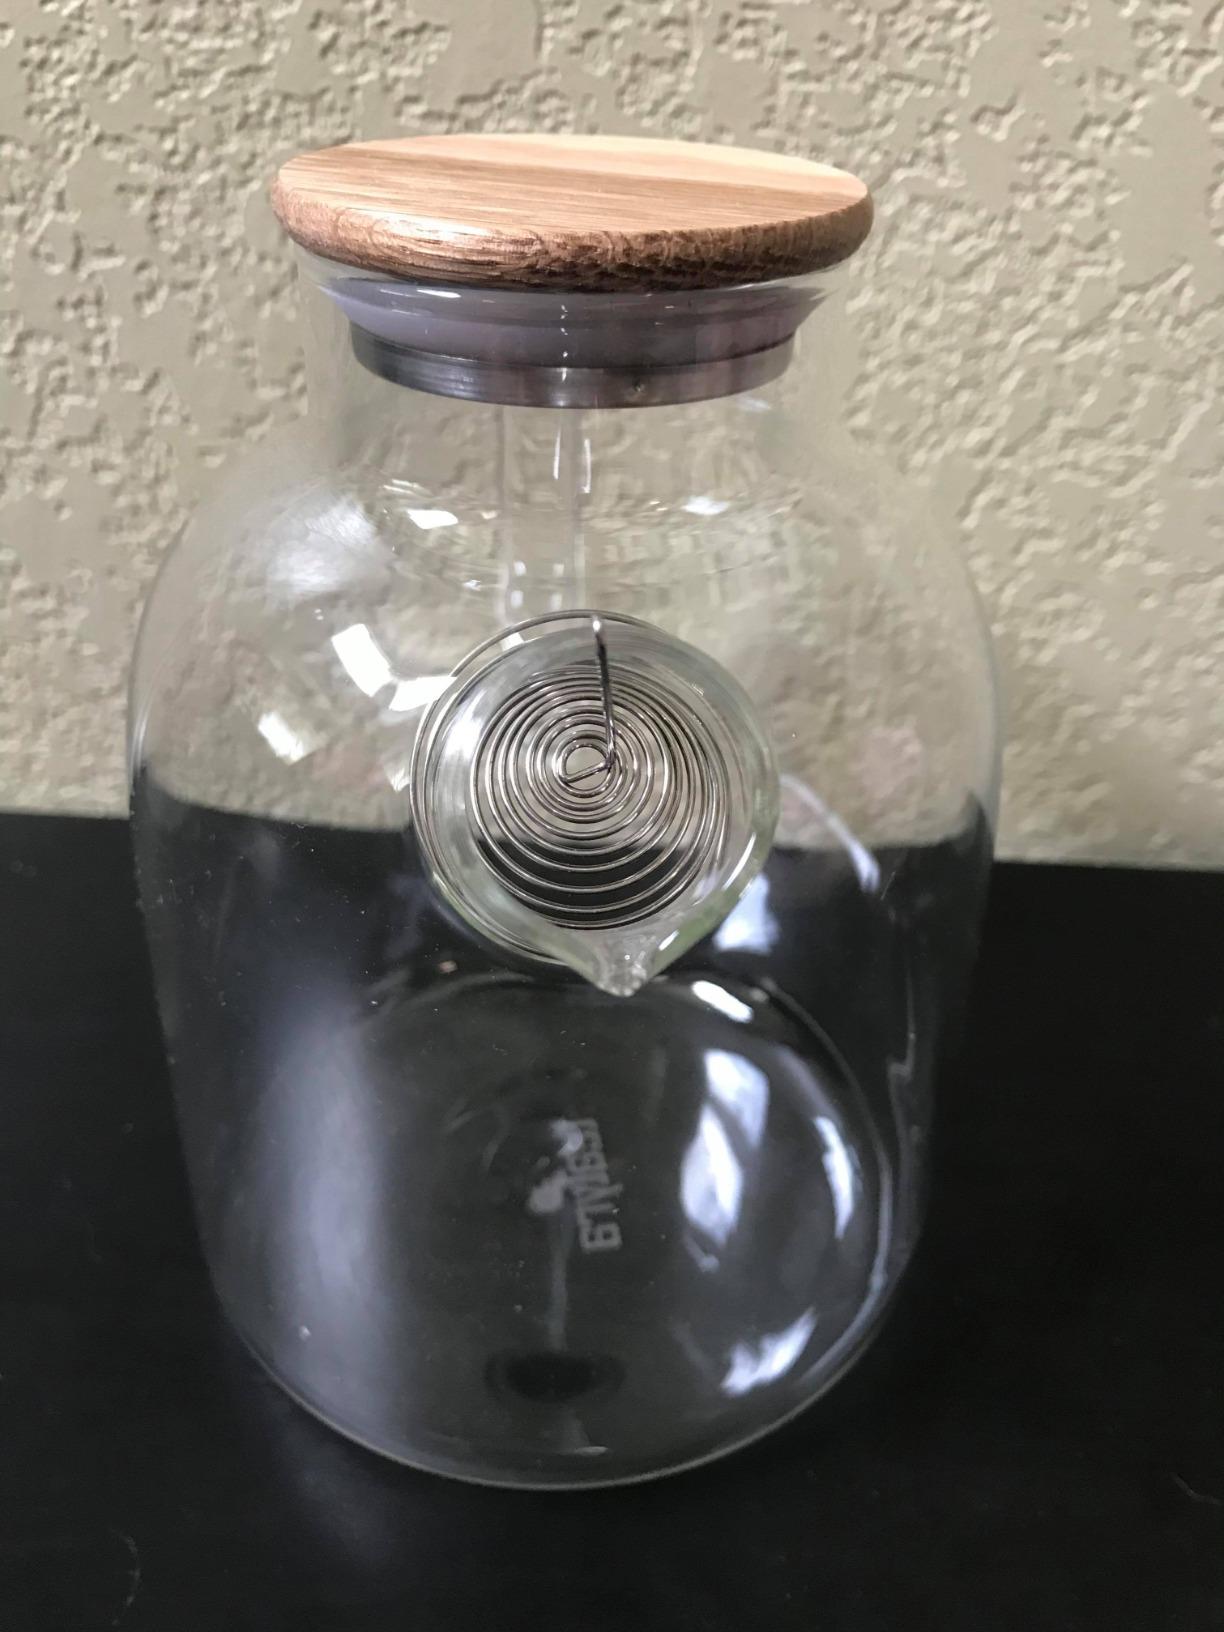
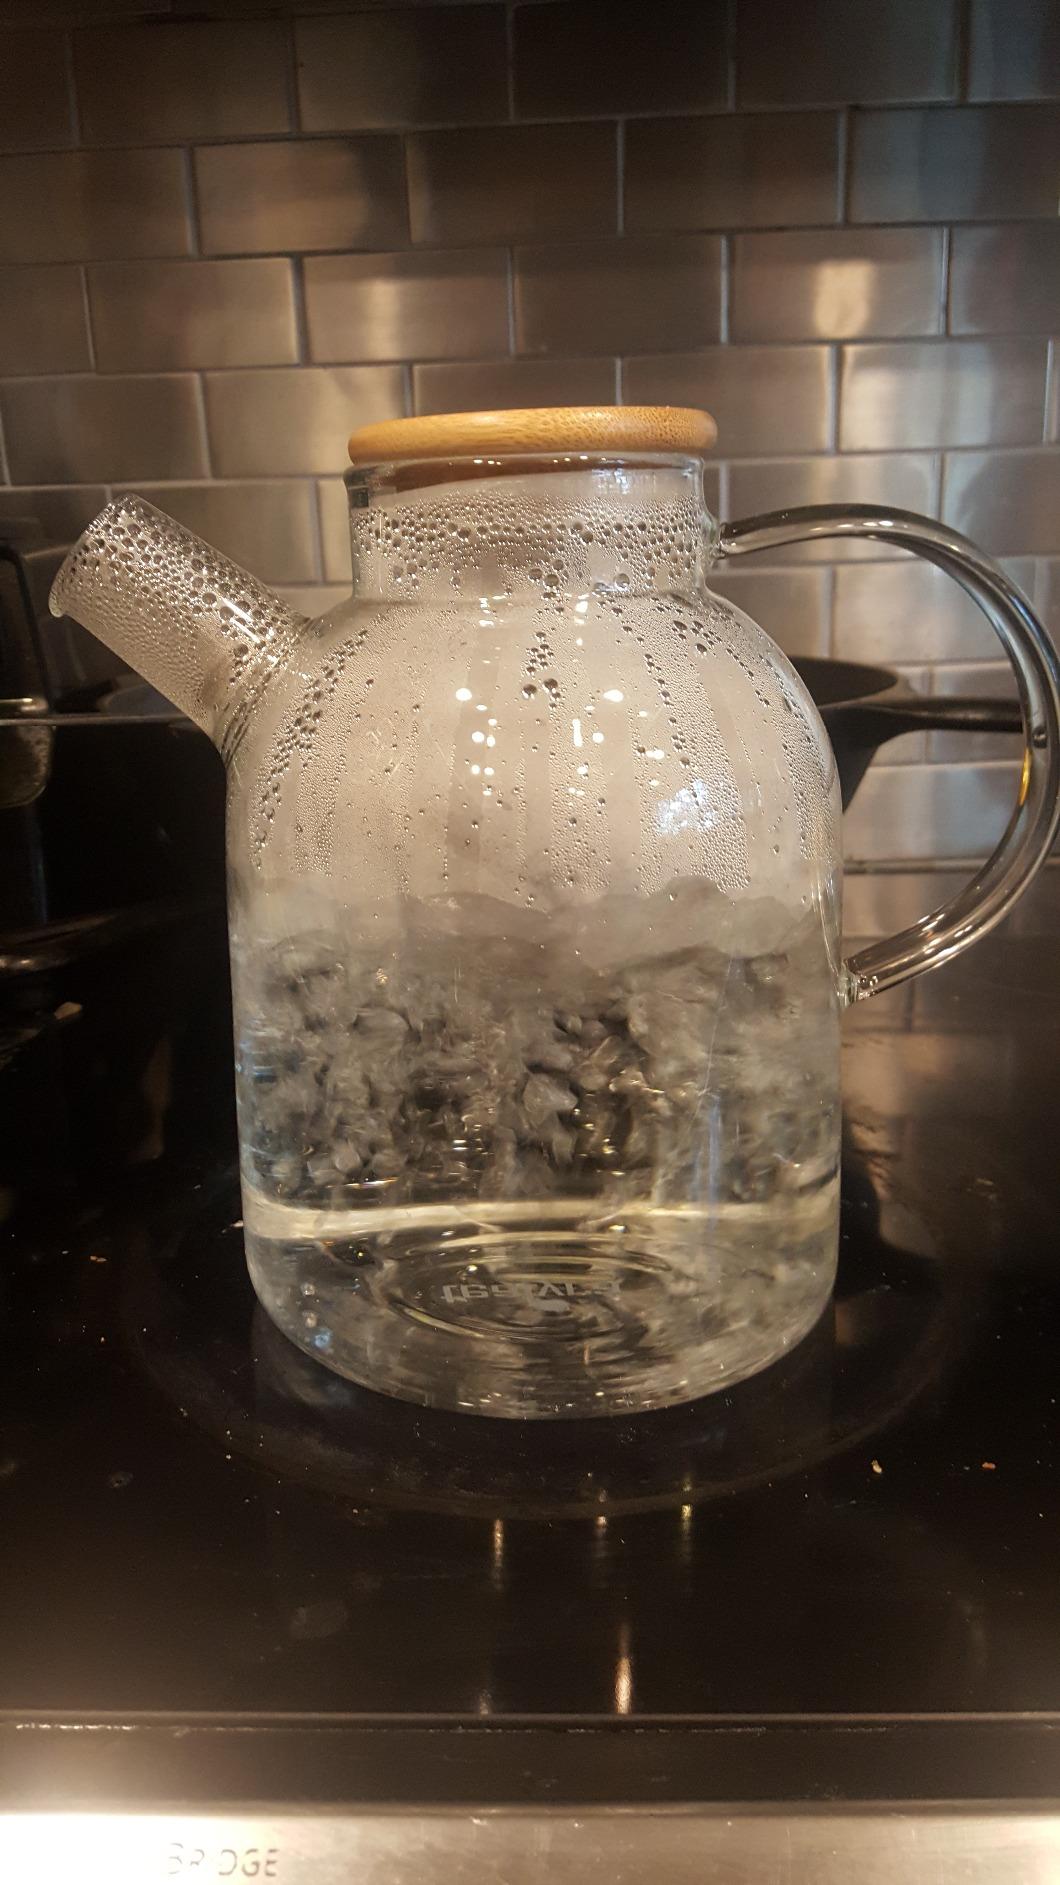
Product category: items_kettle
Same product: yes